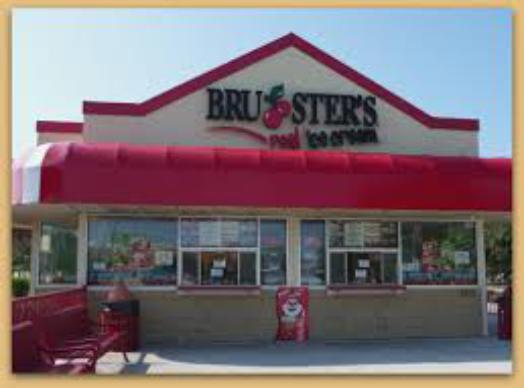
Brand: Bruster's Ice Cream
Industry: Food